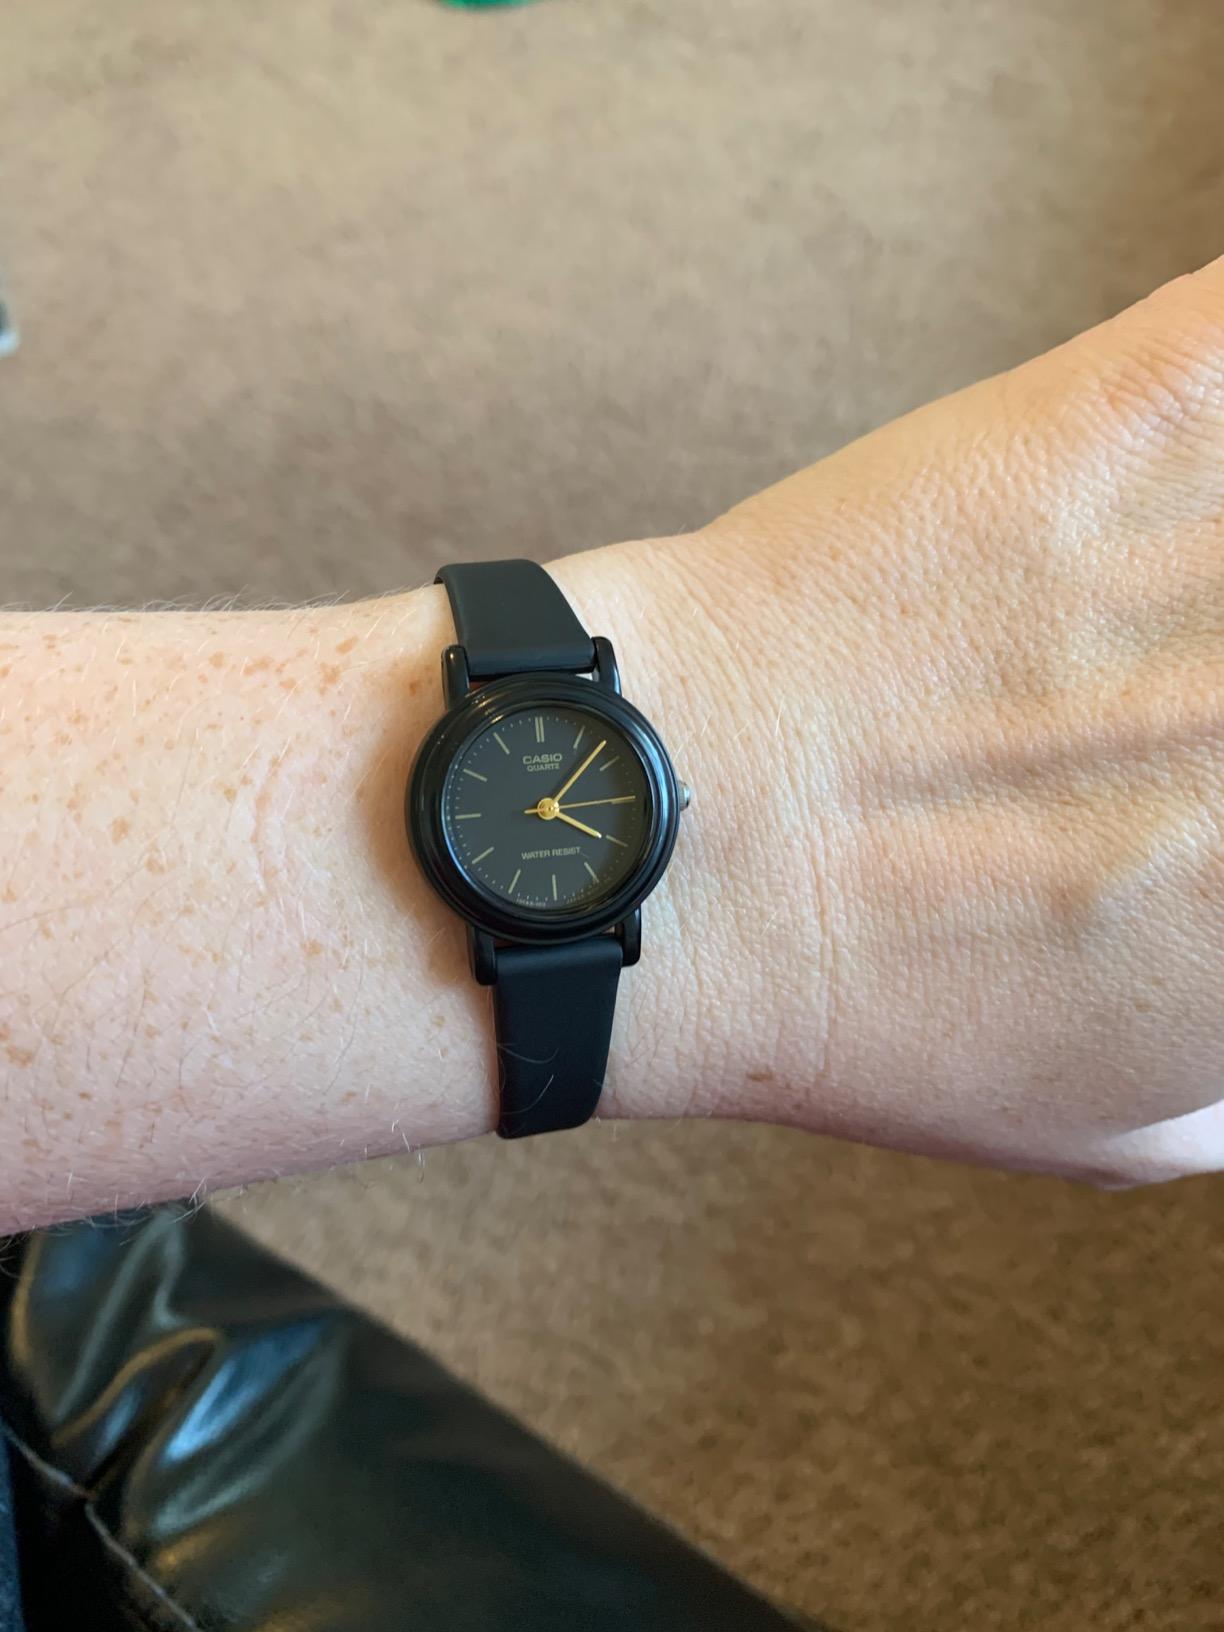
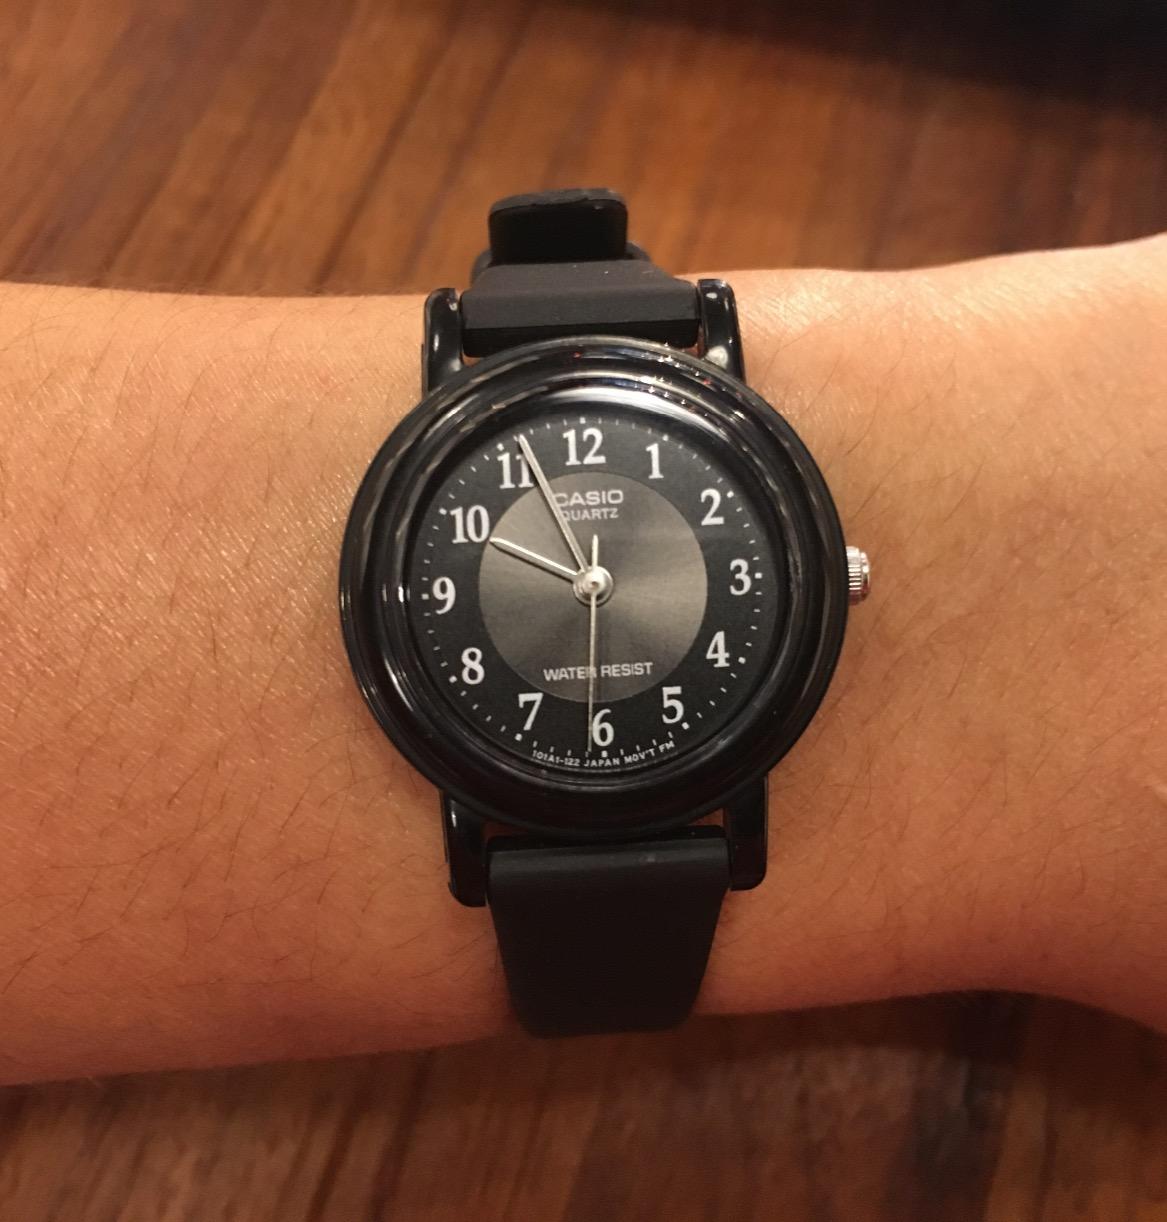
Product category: accessories_watch
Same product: no